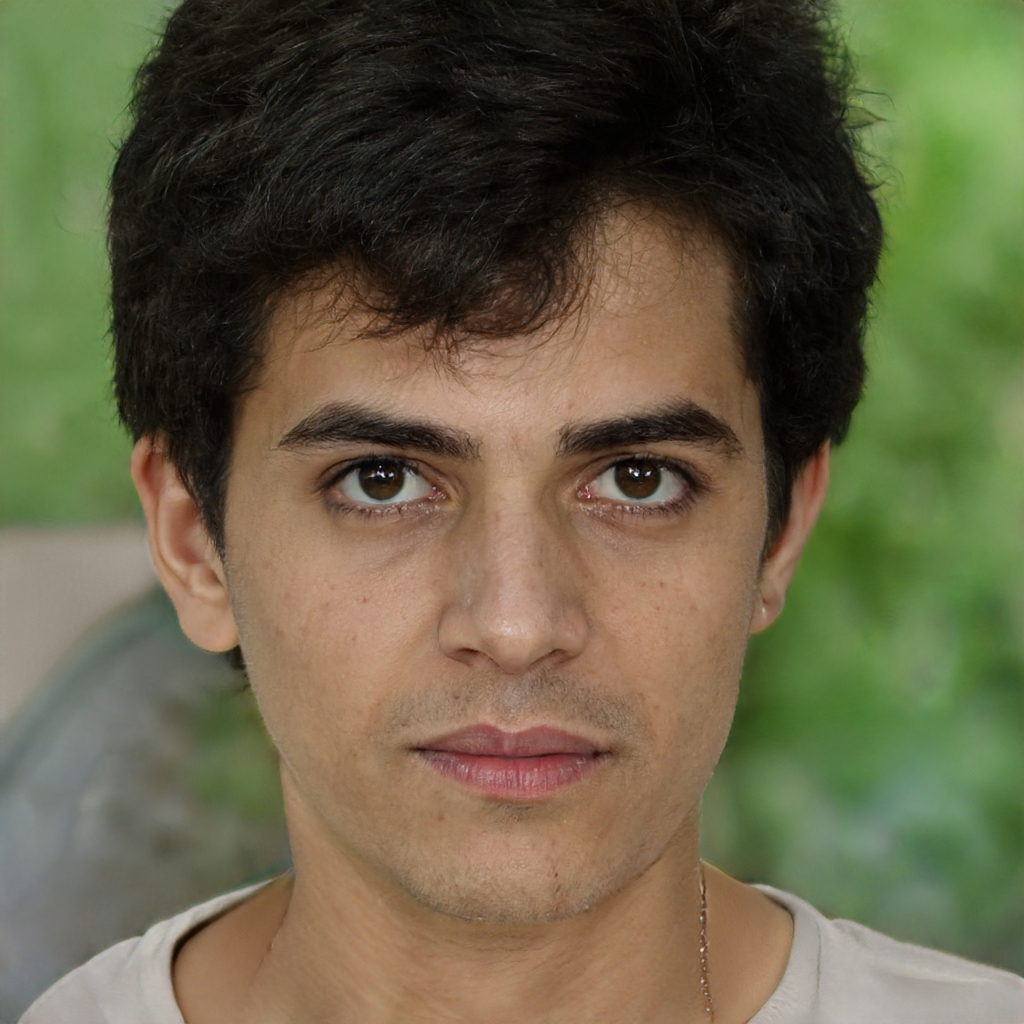
Gender: Male